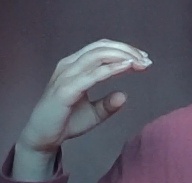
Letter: jeem